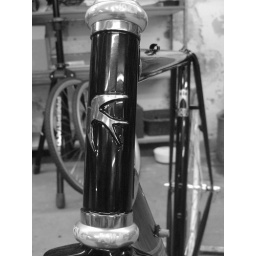
jake's bike in black and white